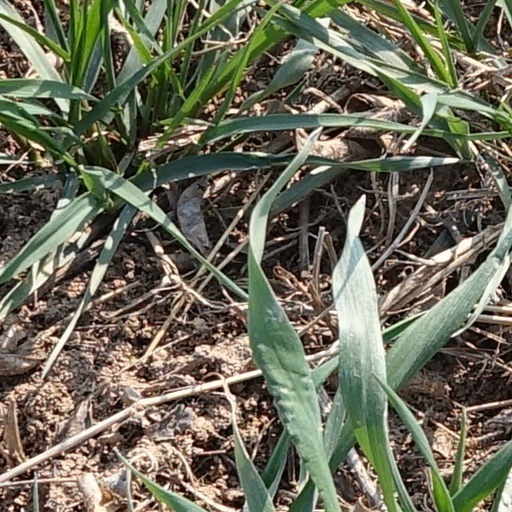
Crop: wheat